Jezreel Valley railway

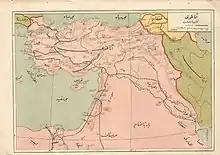
Map showing the Ottoman railways on the eve of World War I

Due to the severe lack of modern infrastructure in the Middle East during the war, the few railways in the region were of vital strategic importance to the Ottomans. The valley train, as well as the entire Hejaz line, was quickly taken over by the army and civilian use was reduced to a bare minimum. The Hejaz railway's headquarters were moved to Haifa, closer to the front, and military engineers were placed in command of each of the 3 main Hejaz sections: